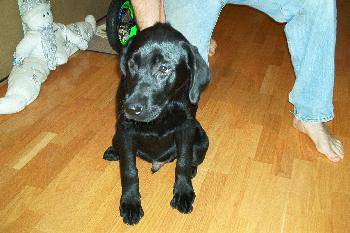
Label: dog